Tamara Johnson-George

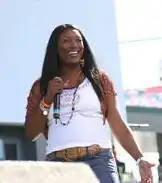
George performing in 2005

Tamara Antrice Johnson-George ( Johnson; born April 29, 1971), known professionally as Taj, is an American singer and rapper. She is best known as one-third of the R&B singing group Sisters with Voices (SWV).